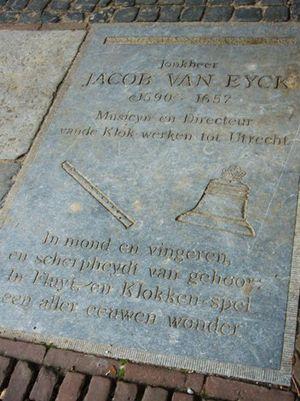
Jacob van Eyck est un musicien néerlandais. Il a été l'un des musiciens les plus connus des Pays-Bas au XVIIᵉ siècle en tant que carillonneur, organiste, flûtiste et compositeur.